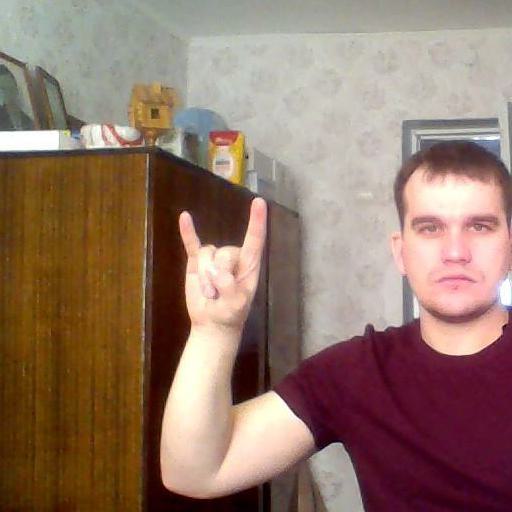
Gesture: rock